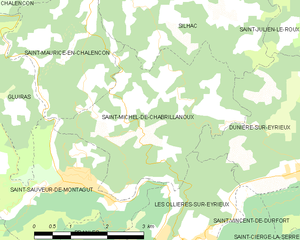
Carte des communes françaises: Saint-Michel-de-Chabrillanoux